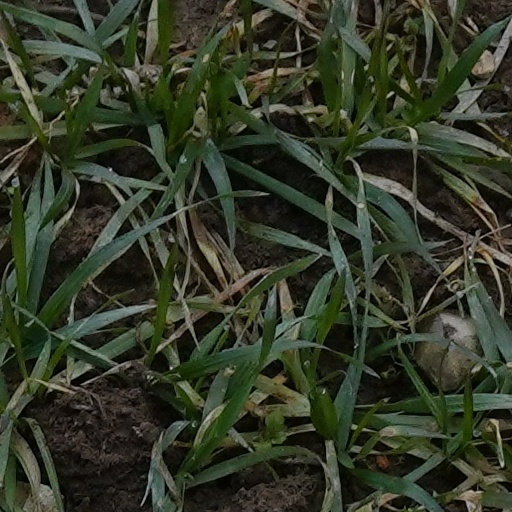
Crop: wheat